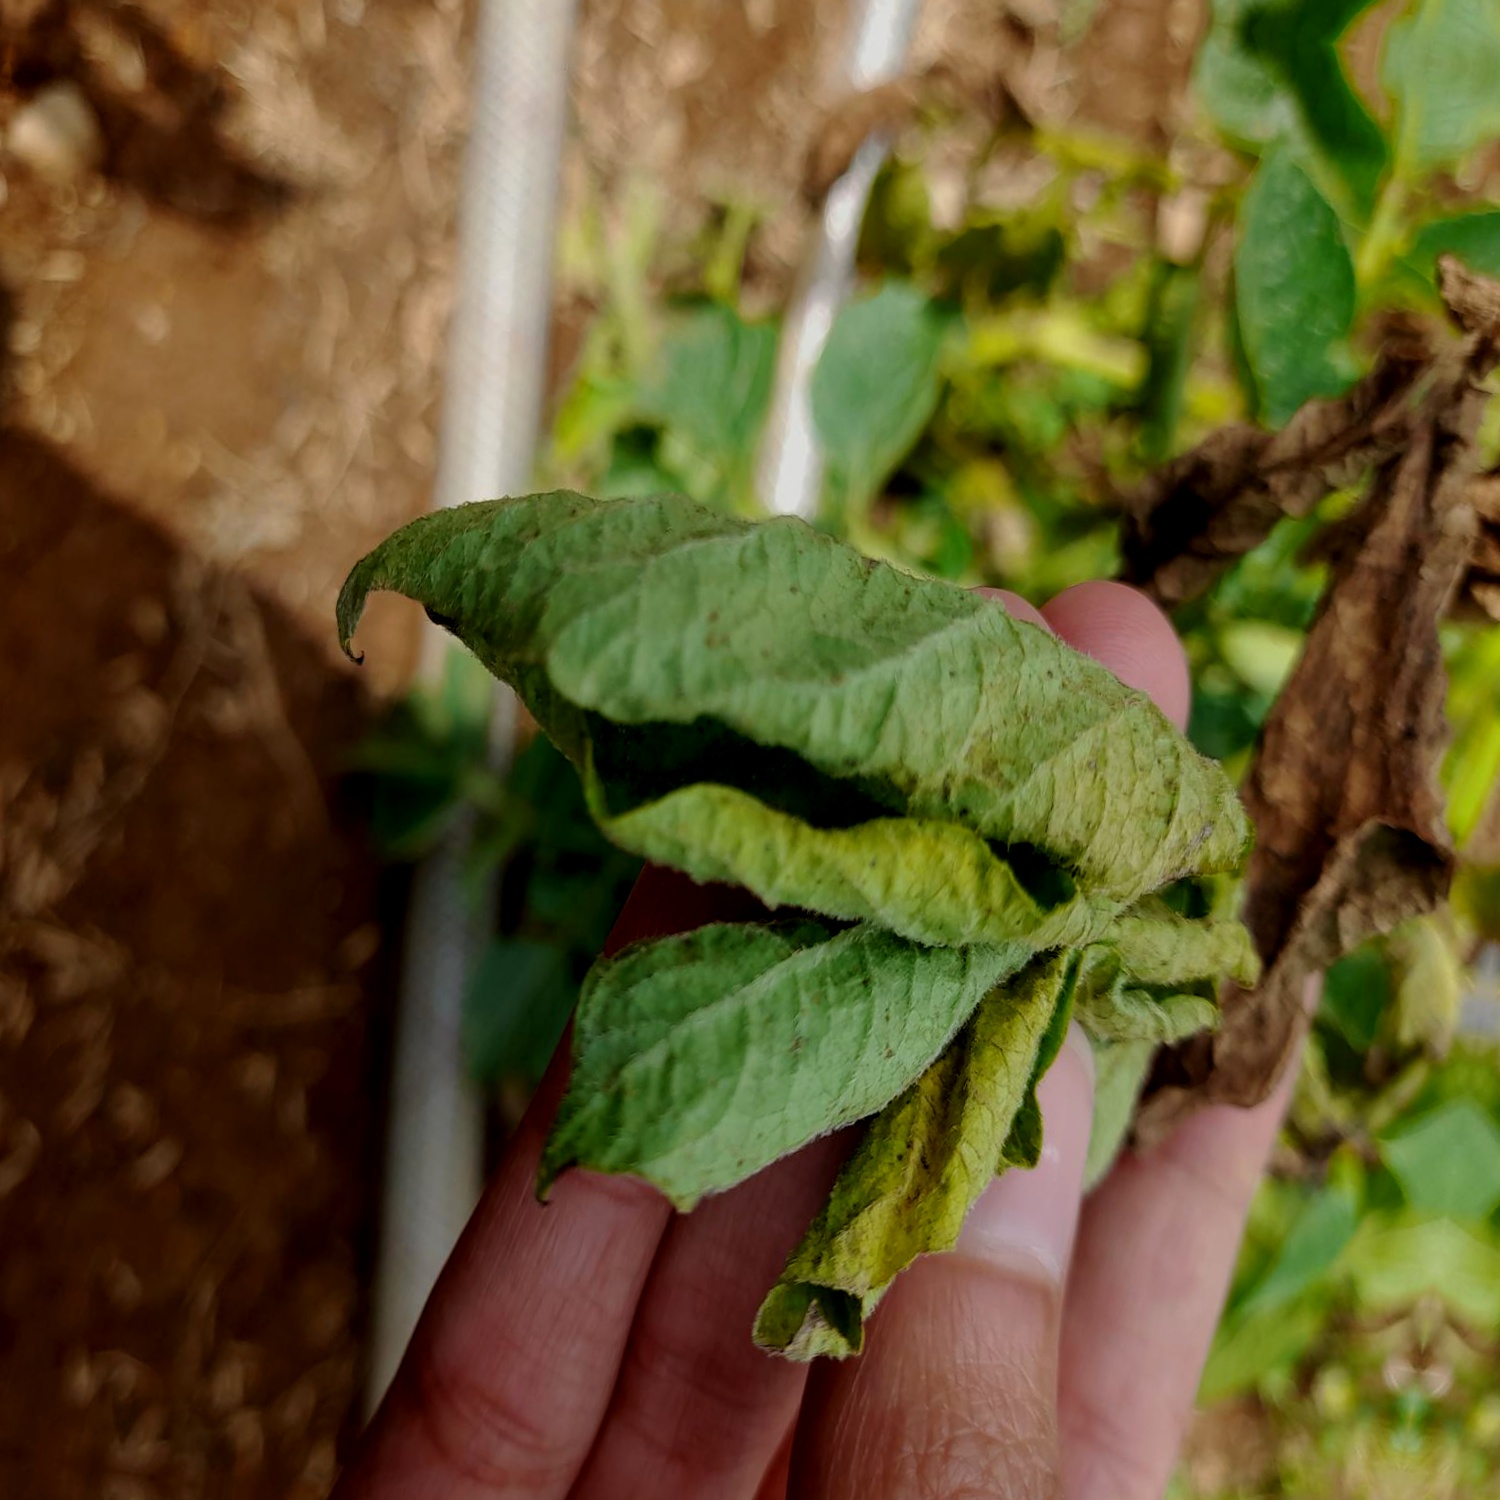
Etiqueta: Pudricion_Parda